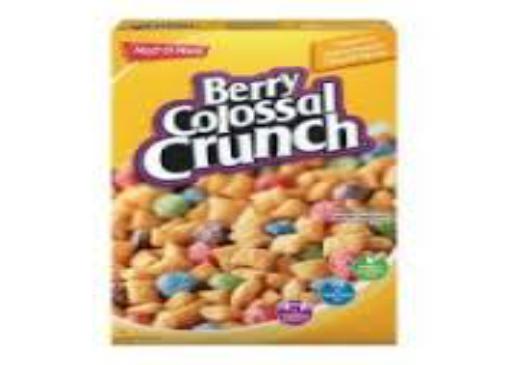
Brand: Colossal Crunch
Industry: Food